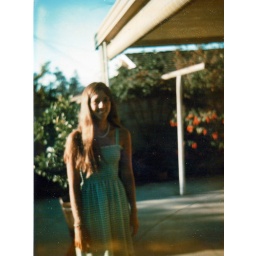
A Senior in high school with a green gingham dress (mom made it!) and puka shells